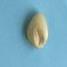
Maize quality: Good